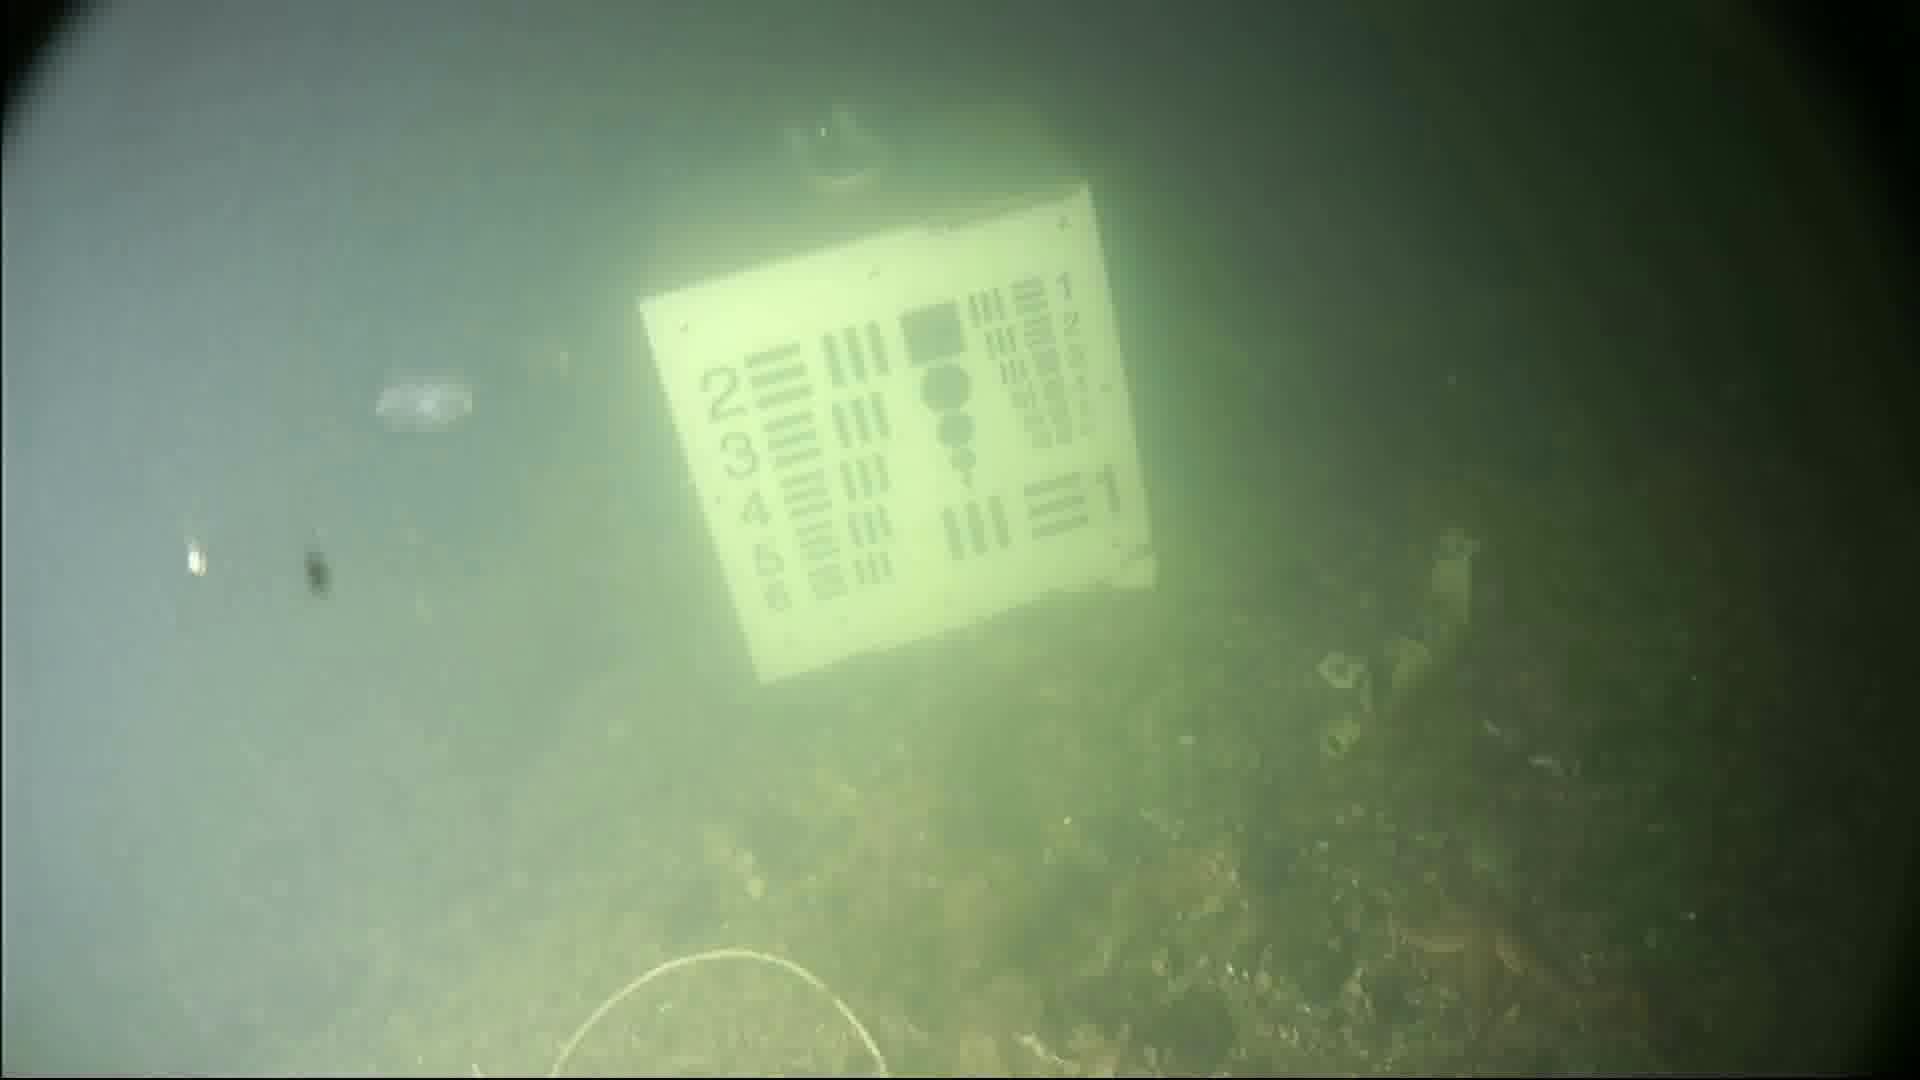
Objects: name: starfish
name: jellyfish